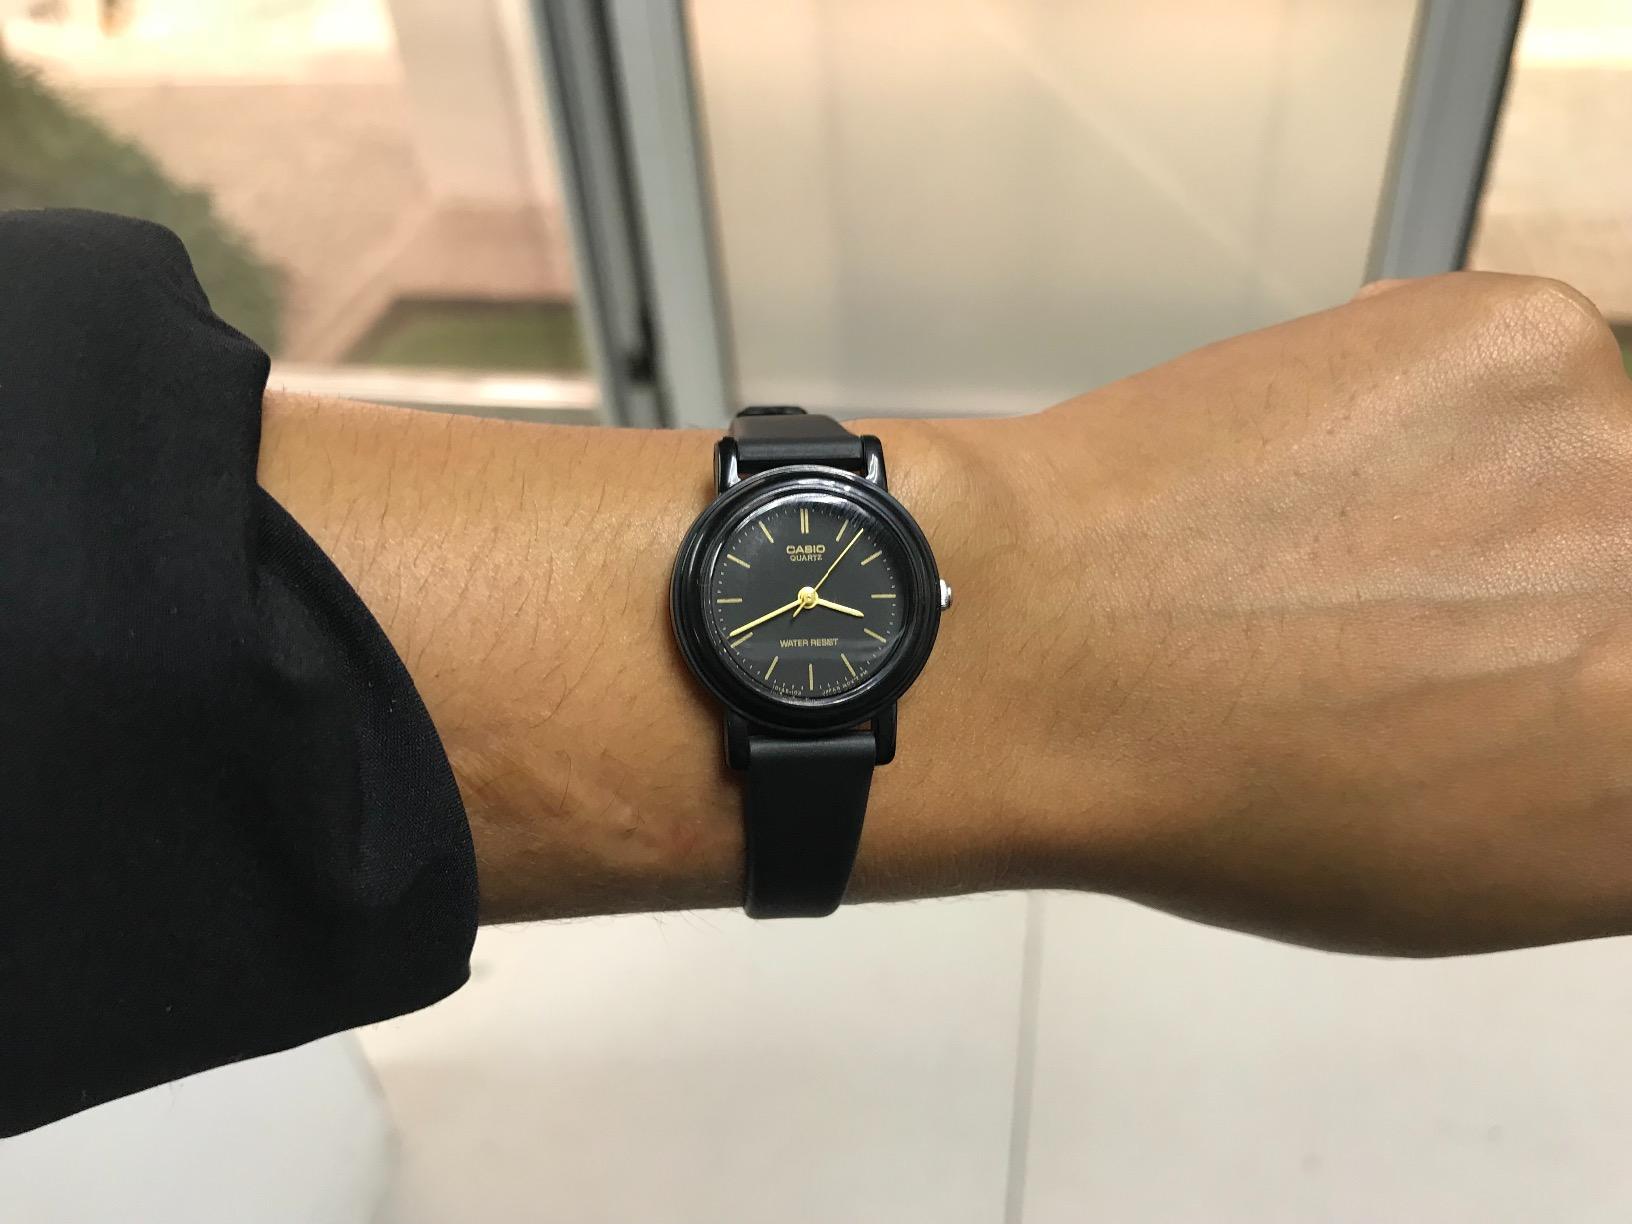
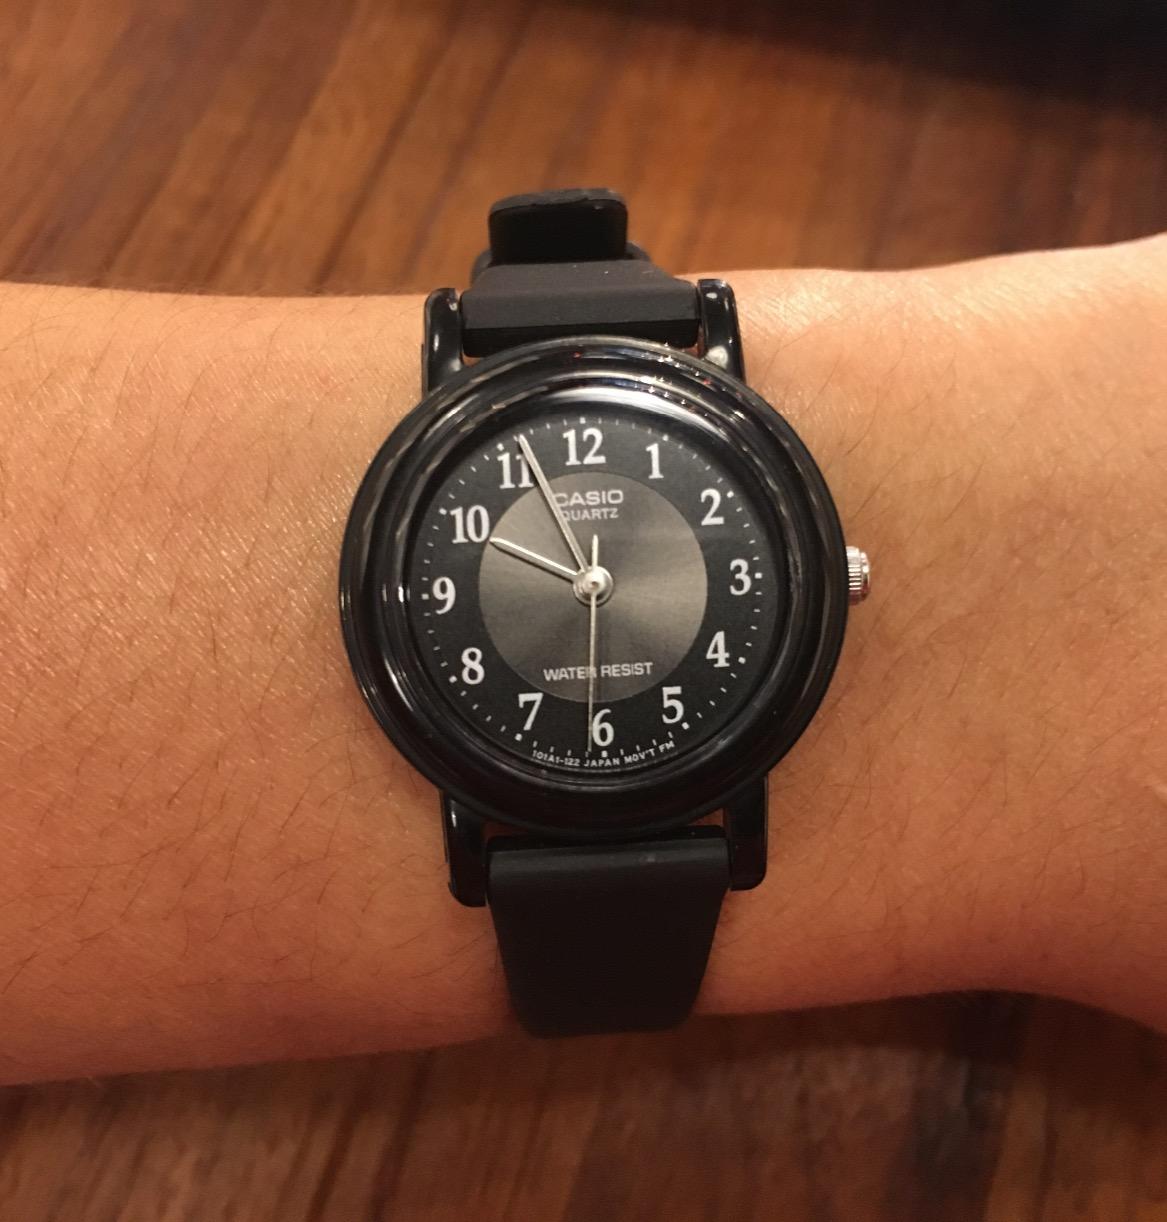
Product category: accessories_watch
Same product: no